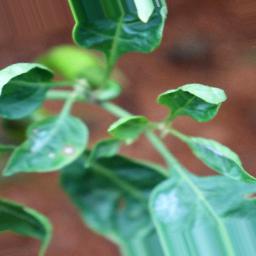
Label: mites_and_trips